Traditional Korean rhythm

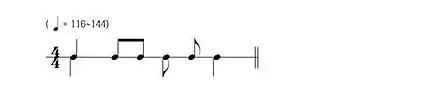

This jangdan is used in Pansori and is composed of 6 beats, and the speed is average. It is used at the end of the part where the boss tells the story or at the end of the pansori. The most famous part that uses this jangdan is ’s By Hoedongsungchampan Younggam.